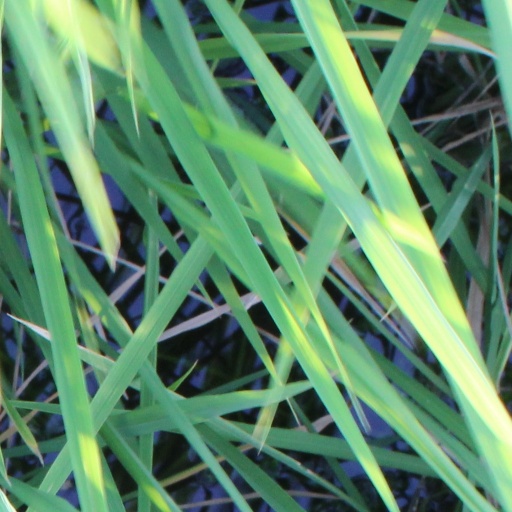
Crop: rice